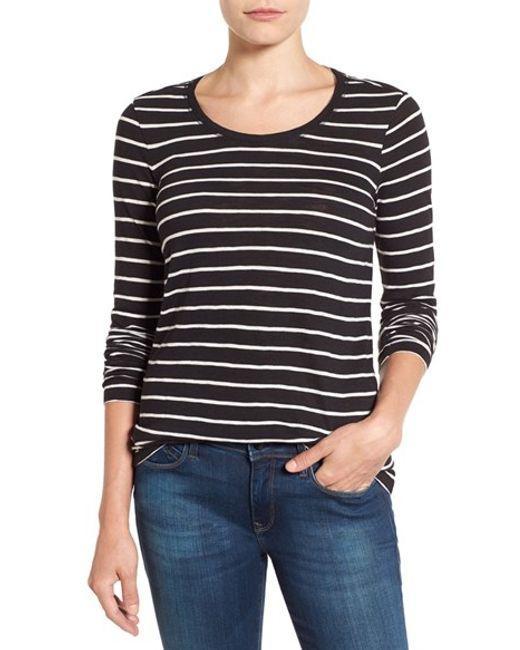
Schwarzes und weißes Streifen-Design-Rundhals-T-Shirt für Damen